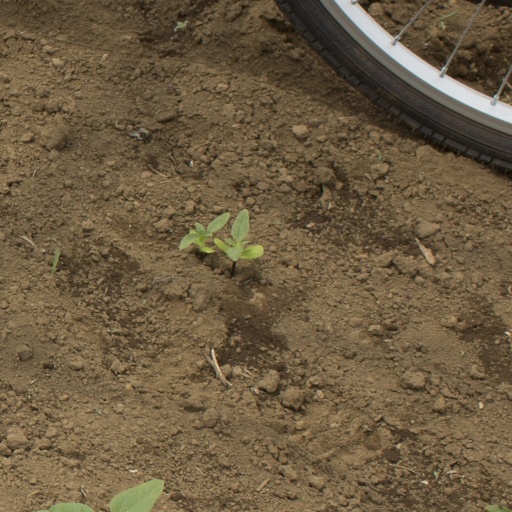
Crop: Jerusalem artichoke